List of rail accidents (1910–1919)

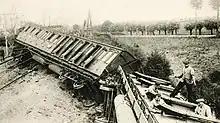
Houten

November 2 - United States - Summer Street Bridge disaster, In Boston, Massachusetts, a streetcar train loaded with passengers ran off and derailed at an open drawbridge killing 46 people.